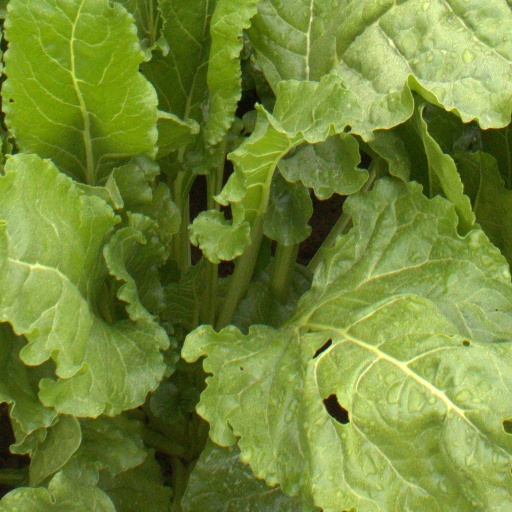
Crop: sugar beet